Denver Dickerson

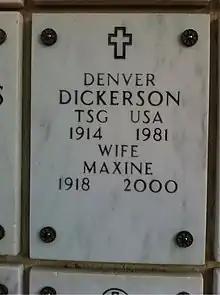
Grave at Arlington National Cemetery

Denver Dickerson (April 23, 1914 – July 19, 1981) was Speaker of the Nevada Assembly in 1943 and served in the U.S. Army during World War II. He was appointed Secretary of Guam in 1963 by U.S. President John F. Kennedy. As the office included the duties of lieutenant governor at that time, Dickerson occasionally served as the acting governor of Guam during his term.